Dom Aleixo

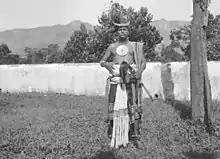
Aleixo Corte-Real in 1940

Nai-Seço (1886 – May 1943), better known under the name of Dom Aleixo, was a Timorese chieftain ("régulo") who was aligned with the Portuguese during the East Timorese rebellion of 1911–1912 and World War II. He died fighting the Empire of Japan during the Battle of Timor and was posthumously praised by the Portuguese.